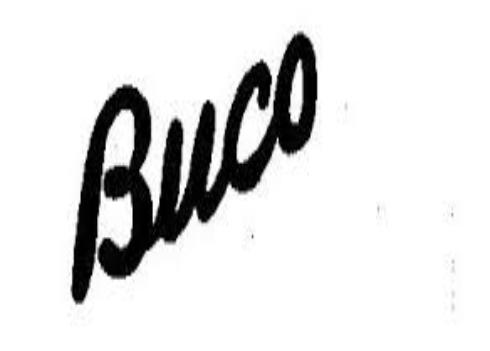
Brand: BUCO
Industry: Clothes